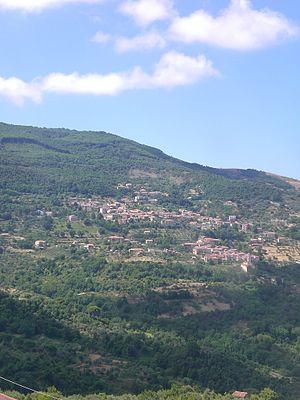
Perdifumo est une commune italienne de la province de Salerne dans la région Campanie en Italie.